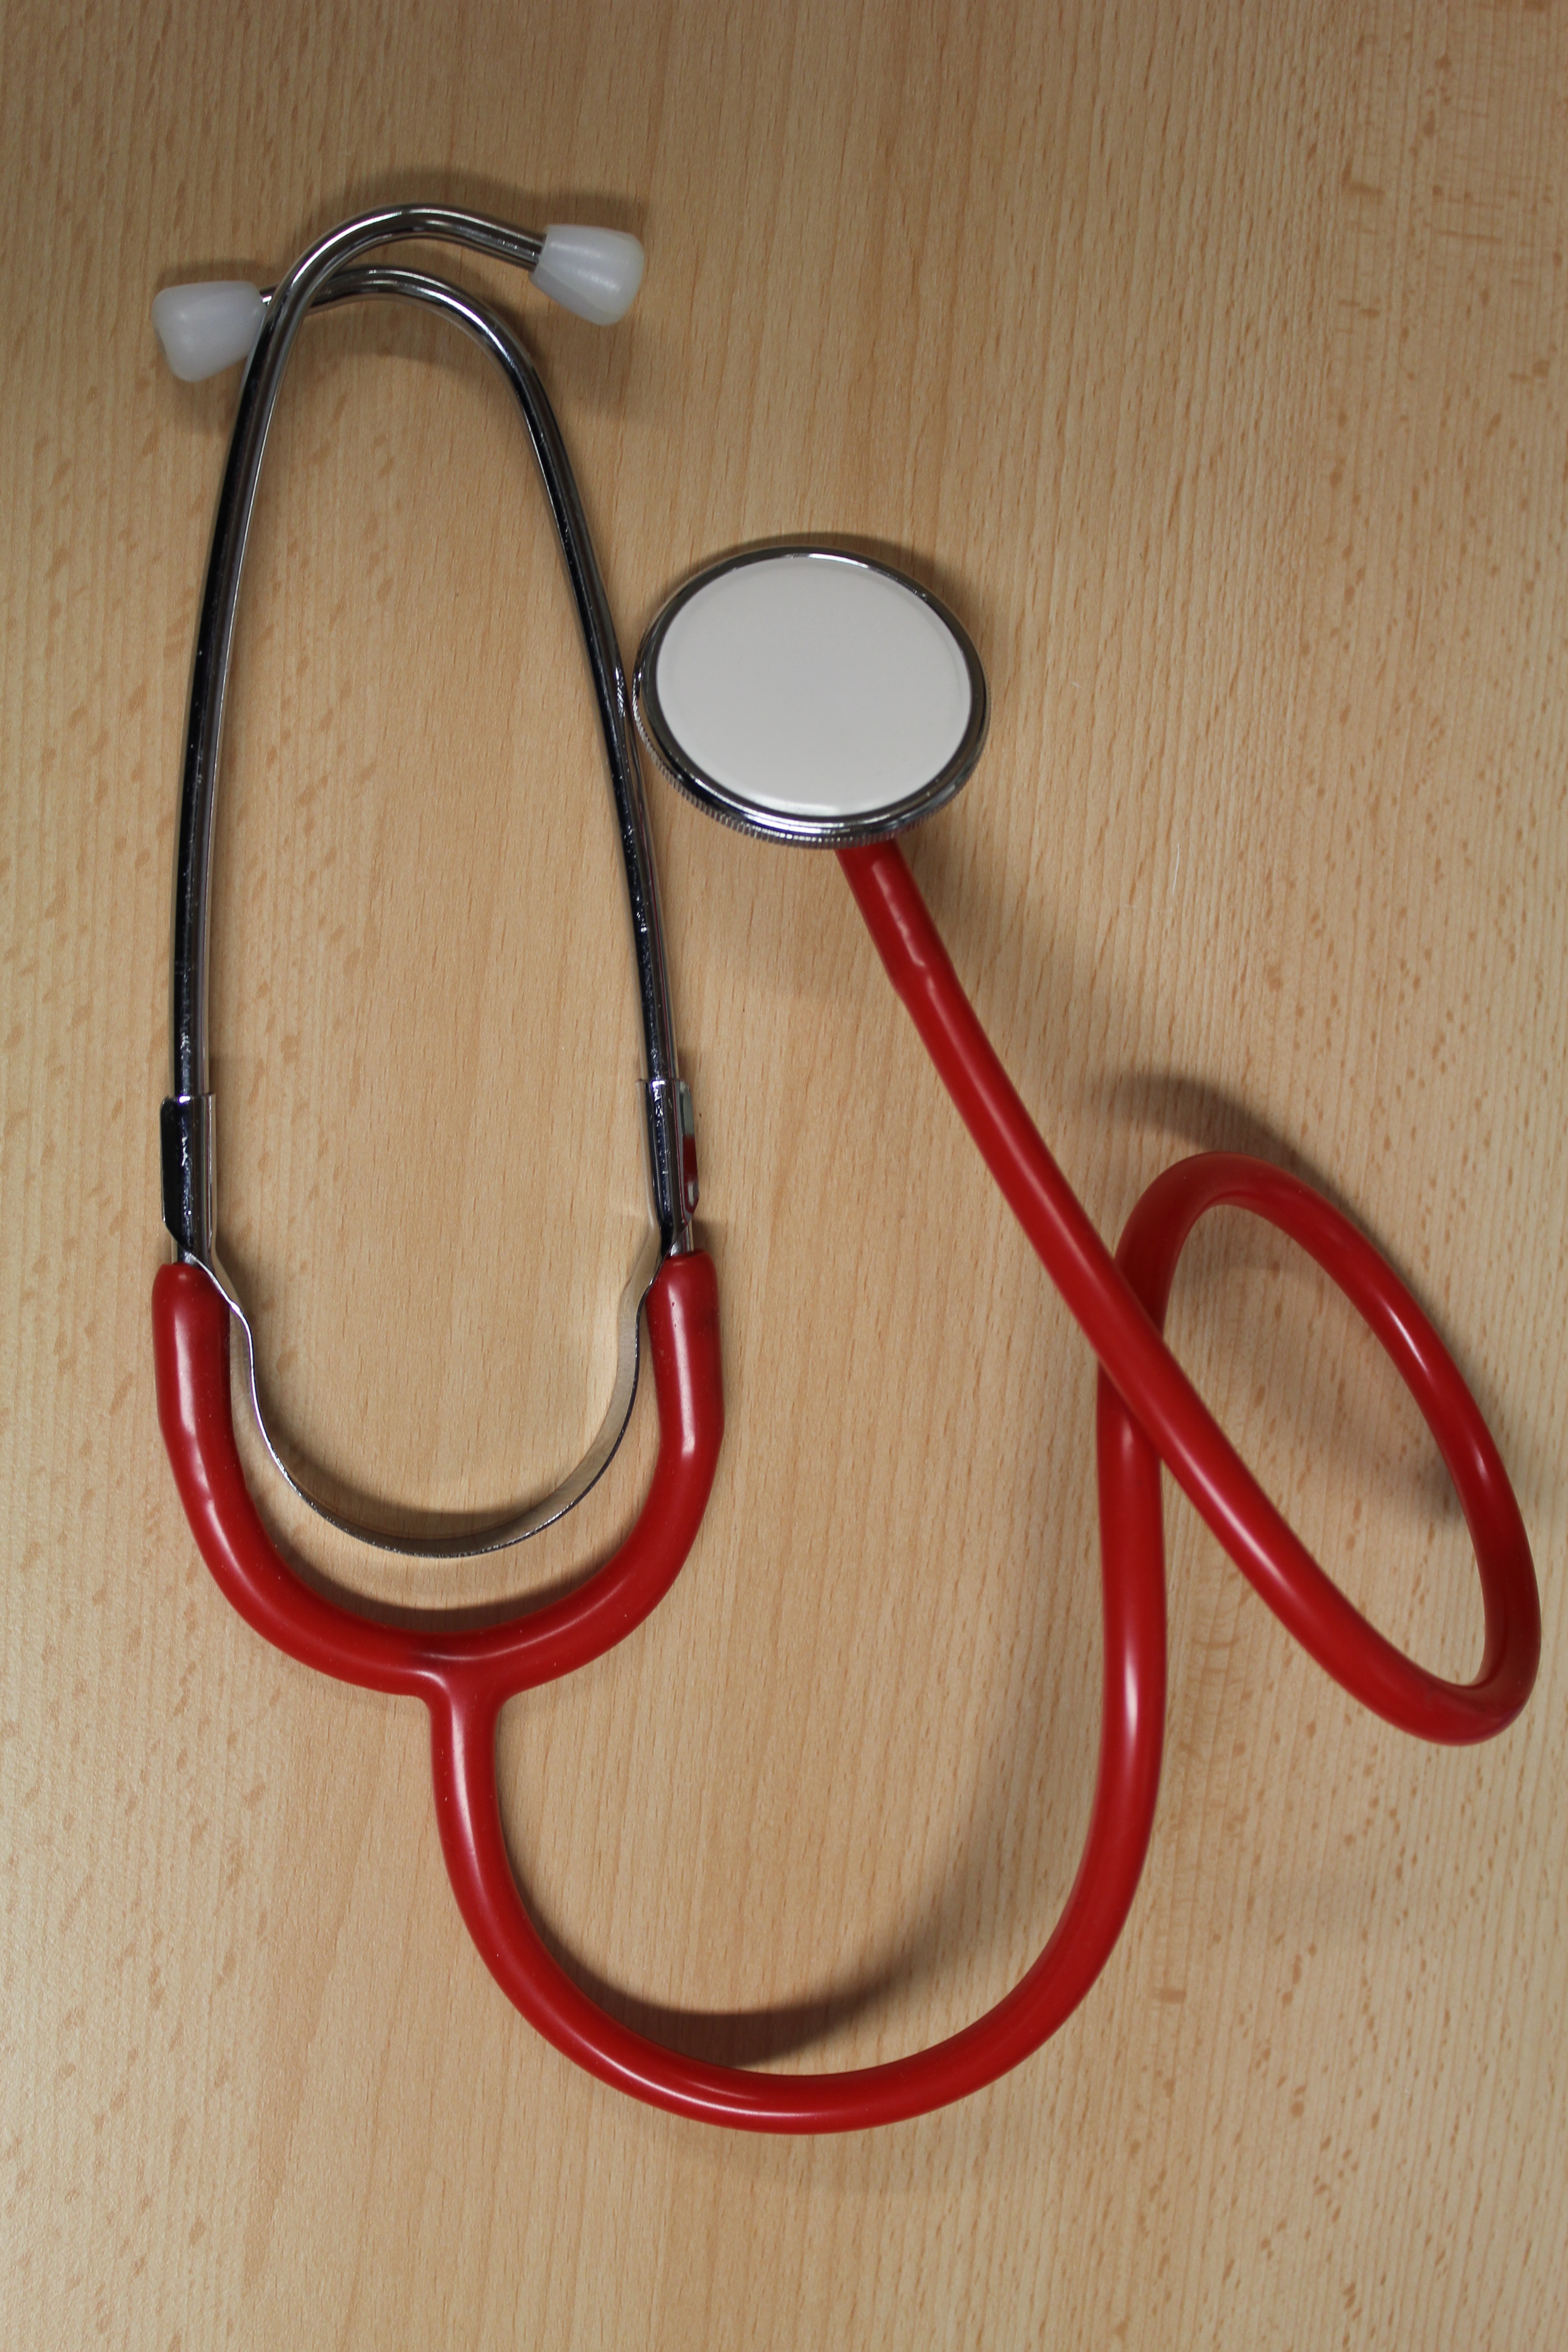
hand, heart, rein, glasses, hospital, organ, pension, doctor, circuit, bless you, medical, disease, investigation, stethoscope, health check, blood pressure, heartbeat, fashion accessory, vision care, medical equipment